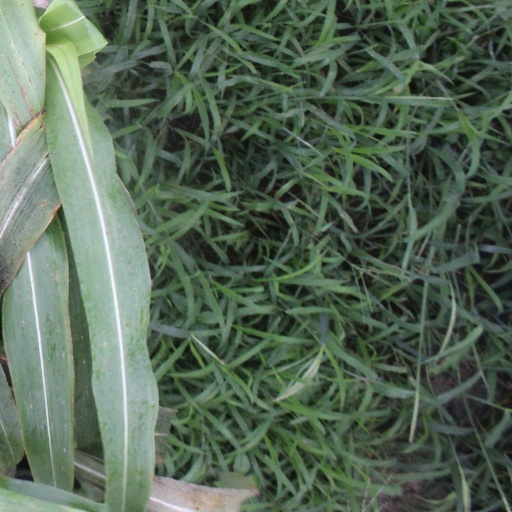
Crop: sorghum